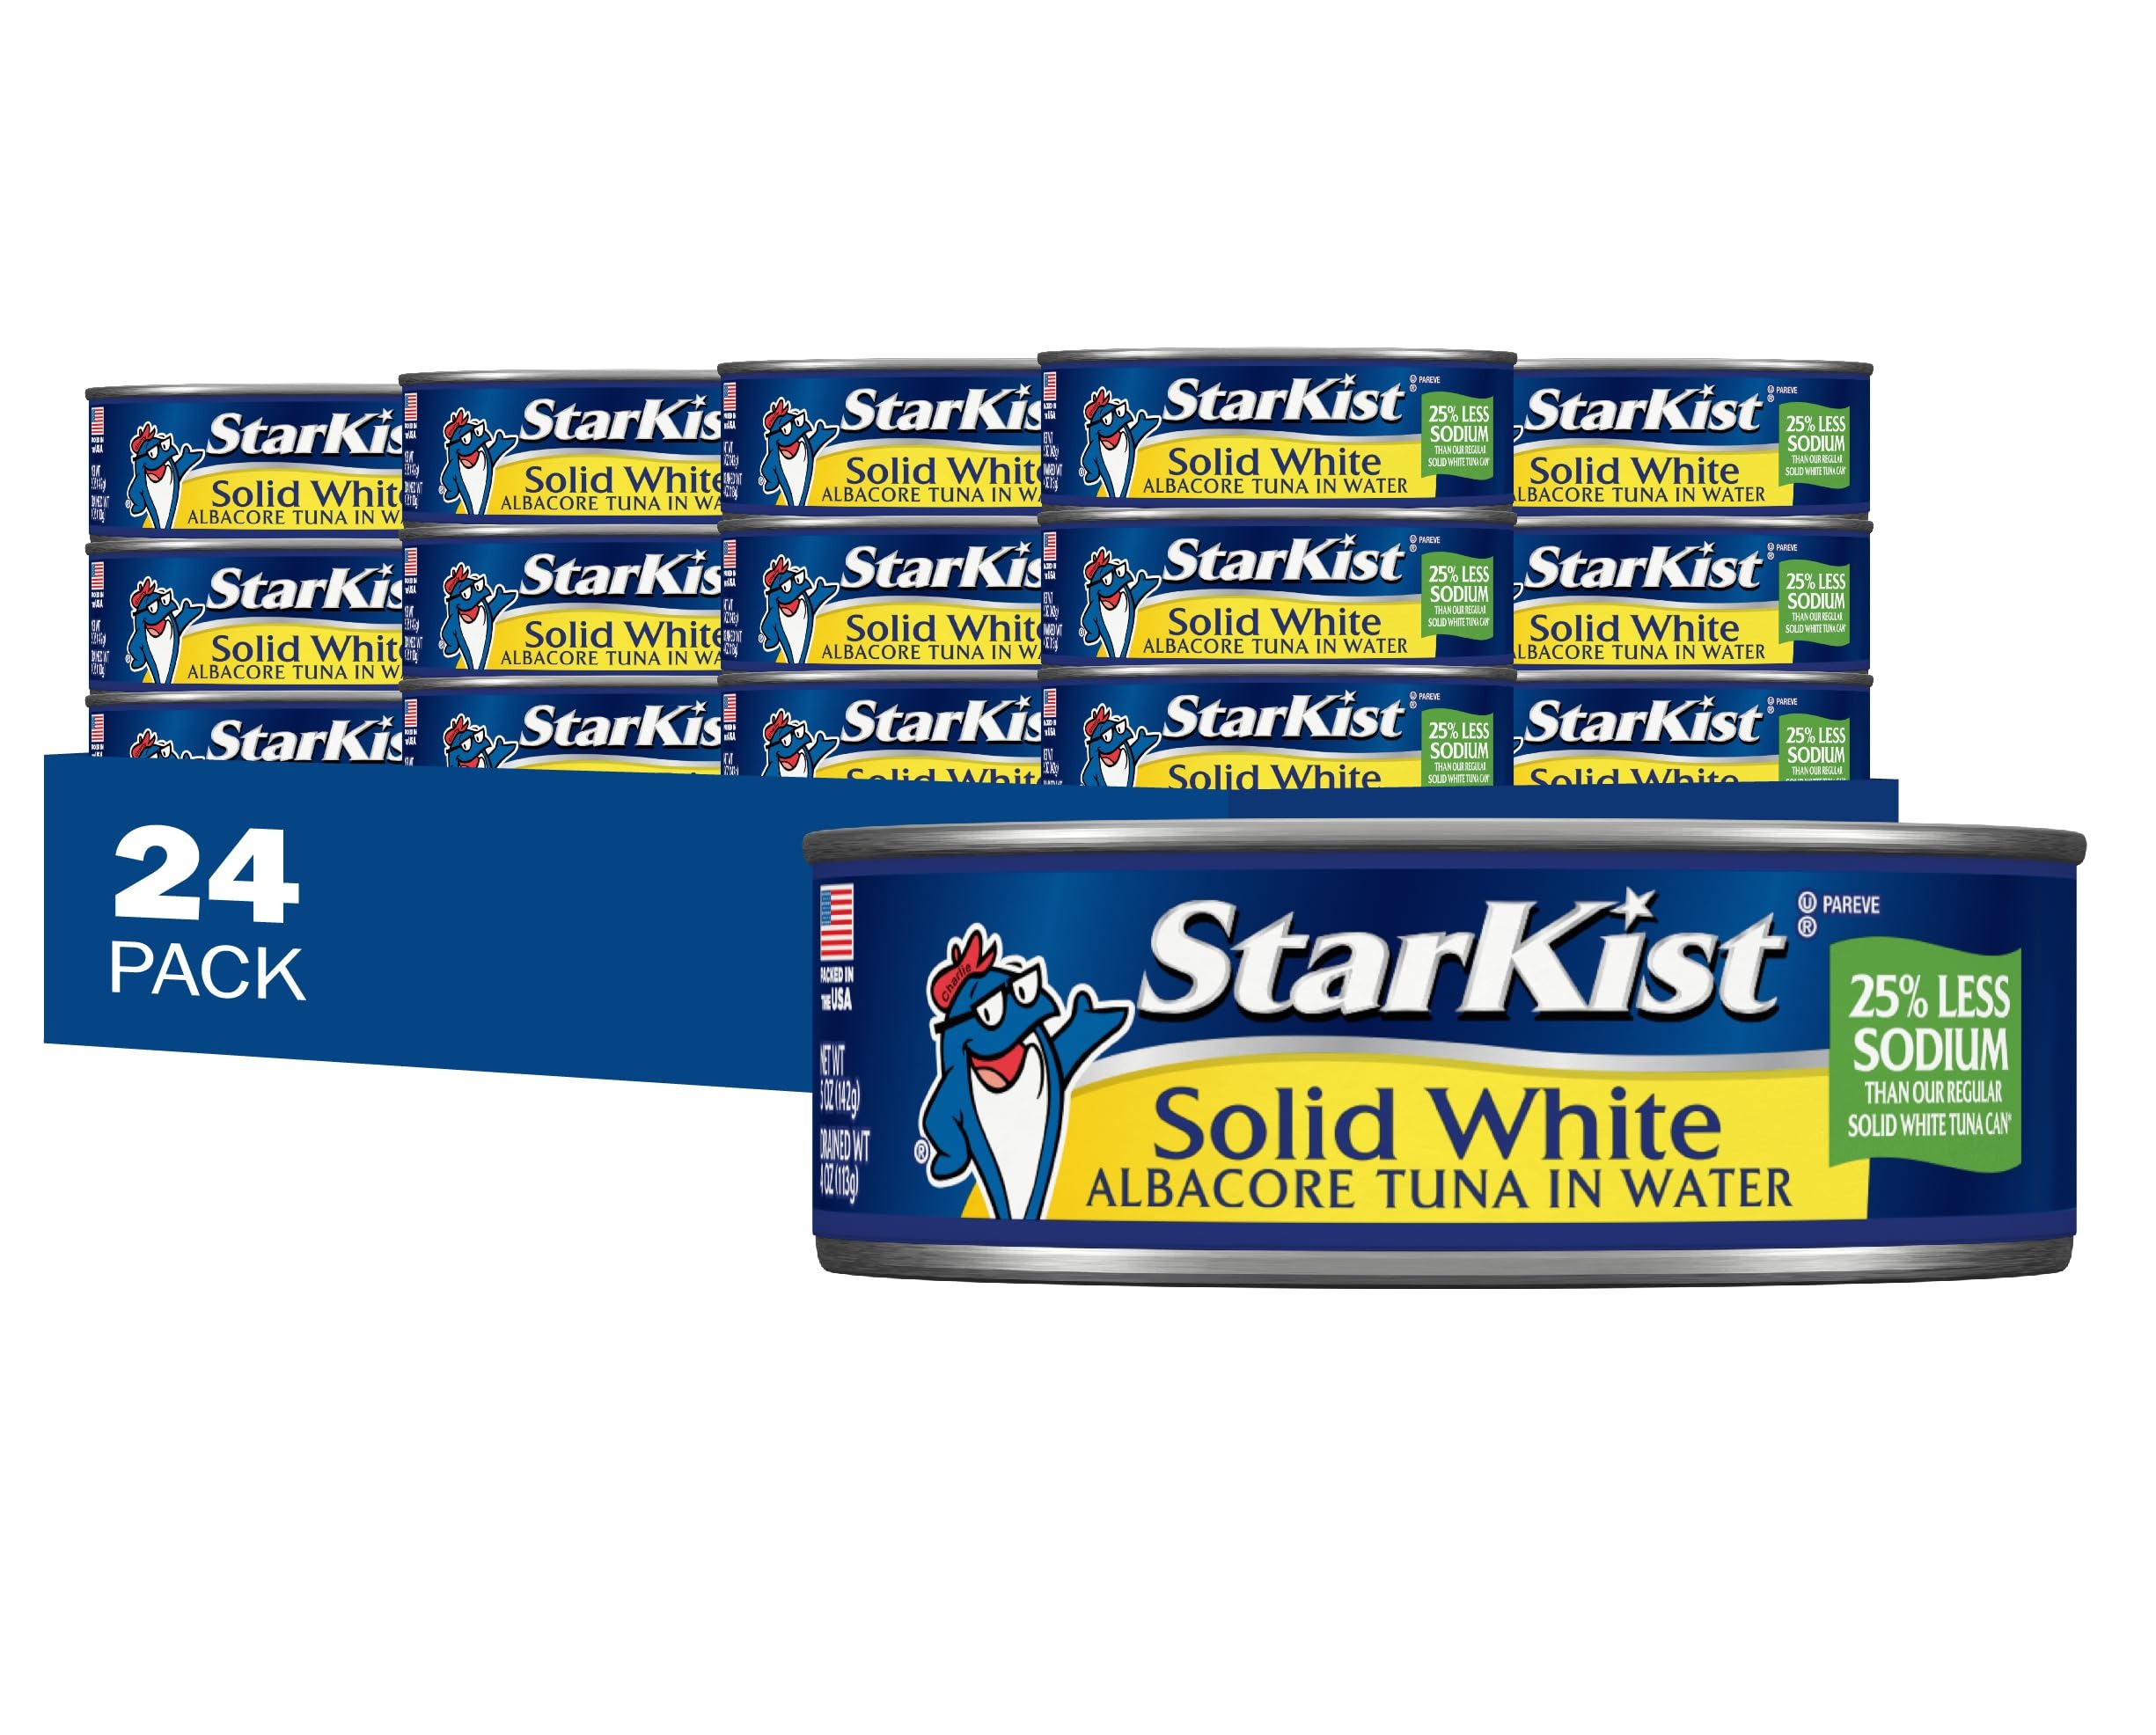
Item Name: StarKist Solid White Albacore in Water 25% Less Sodium, 5 oz (24 Pack) Canned Tuna Fish, Wild Caught, Gluten Free, Perfect for Salads, Keto Meals & Snacks, with 26g Protein & 110 Calories Per Serving
Bullet Point 1: DELICIOUS, MILD FLAVOR: StarKist Low Sodium Solid White Albacore Tuna in Water tastes great and has only 120mg of sodium per serving – it’s an excellent choice if you are watching your sodium intake.
Bullet Point 2: EXCELLENT SOURCE OF PROTEIN: Low Sodium Solid White Albacore Tuna is a natural source of protein and Omega 3s, with 12g of protein and 50 calories per serving. Works well with Keto, Paleo, Whole30, DASH, Mediterranean & Weight Watchers diet plans! Zero trans fat
Bullet Point 3: ADD VARIETY TO YOUR DIET: Tuna is a wholesome choice for a snack or meal. StarKist Low Sodium Solid White Albacore Tuna in Water is a great and easy way to add seafood to your diet. Plus, it’s wild caught, dolphin safe and soy free and gluten free!
Bullet Point 4: VERSATILE: StarKist Low Sodium Solid White Albacore Tuna is a versatile and easy way to liven up a meal. It can be used in cool salads, hot casseroles, on sandwiches and even eaten on its own as a snack or meal!
Bullet Point 5: BULK 24 PACK: Buy your tuna in bulk with the StarKist 24-Pack of canned tuna. These tuna cans are easy to store and great to have handy for when hunger strikes – whether you’re on the go, at the office or at home.
Value: 120.0
Unit: Ounce

Price: 1.89